Zinc gluconate

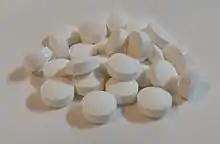
Zinc gluconate dietary supplements

Zinc gluconate is the zinc salt of gluconic acid. It is an ionic compound consisting of two anions of gluconate for each zinc(II) cation. Zinc gluconate is a popular form for the delivery of zinc as a dietary supplement providing 14.35% elemental zinc by weight.